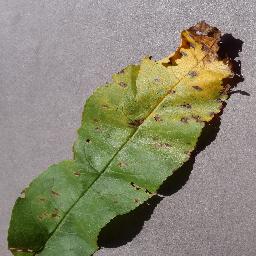
Label: Peach___Bacterial_spot